Deji Akinwande

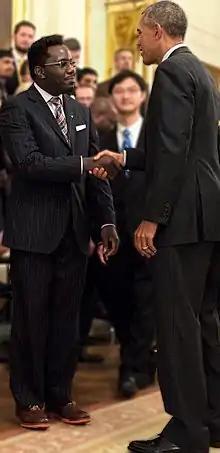
Akinwande shakes hands with President Barack Obama, while receiving the PECASE in 2016

Deji Akinwande is a Nigerian-American professor of Electrical and Computer Engineering with courtesy affiliation with Materials Science, and Biomedical Engineering at the University of Texas at Austin. He was awarded the Presidential Early Career Award for Scientists and Engineers in 2016 from Barack Obama. He is a Fellow of the American Physical Society, the African Academy of Sciences, the Materials Research Society (MRS), and the IEEE.